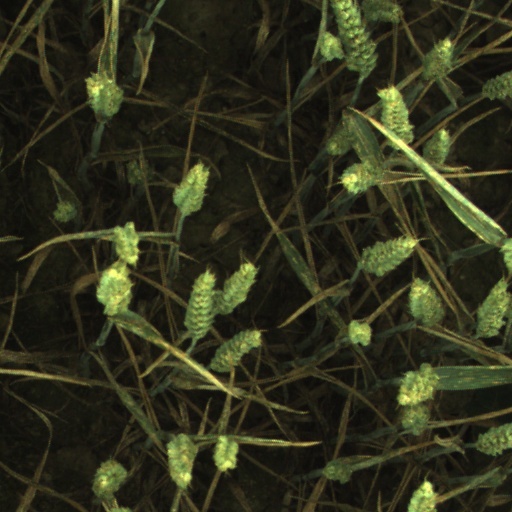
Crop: wheat